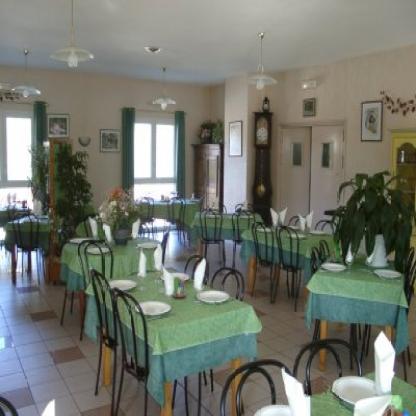
Scene: Indoor